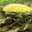
Label: mushroom